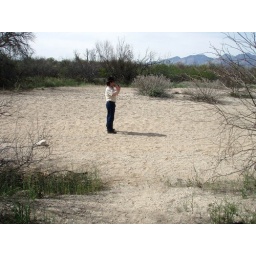
Me in Tucson, Arizona. Standing in a dry river bed in the Saguaro National Park.